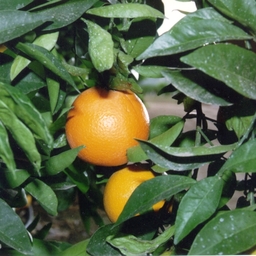
Label: Orange